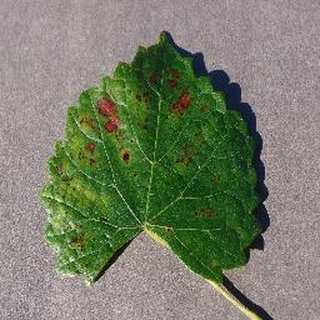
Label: grape_esca_black_measles